Order of the Secret Monitor

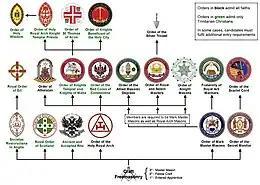
The position of the Order of the Secret Monitor among the Masonic appendant bodies in England and Wales

The first known references to the Order of the Secret Monitor are known to be Dutch in origin, being first mentioned in 1778 as the Order of Jonathan and David in connection with an Order of Jesus Christ. However, the Masonic degree as we know it today, arose in the United States around 1850, under various titles – "Brotherly Love," "Jonathan and David," and finally "Secret Monitor", as a side degree conferred by any Freemason who had received it himself.